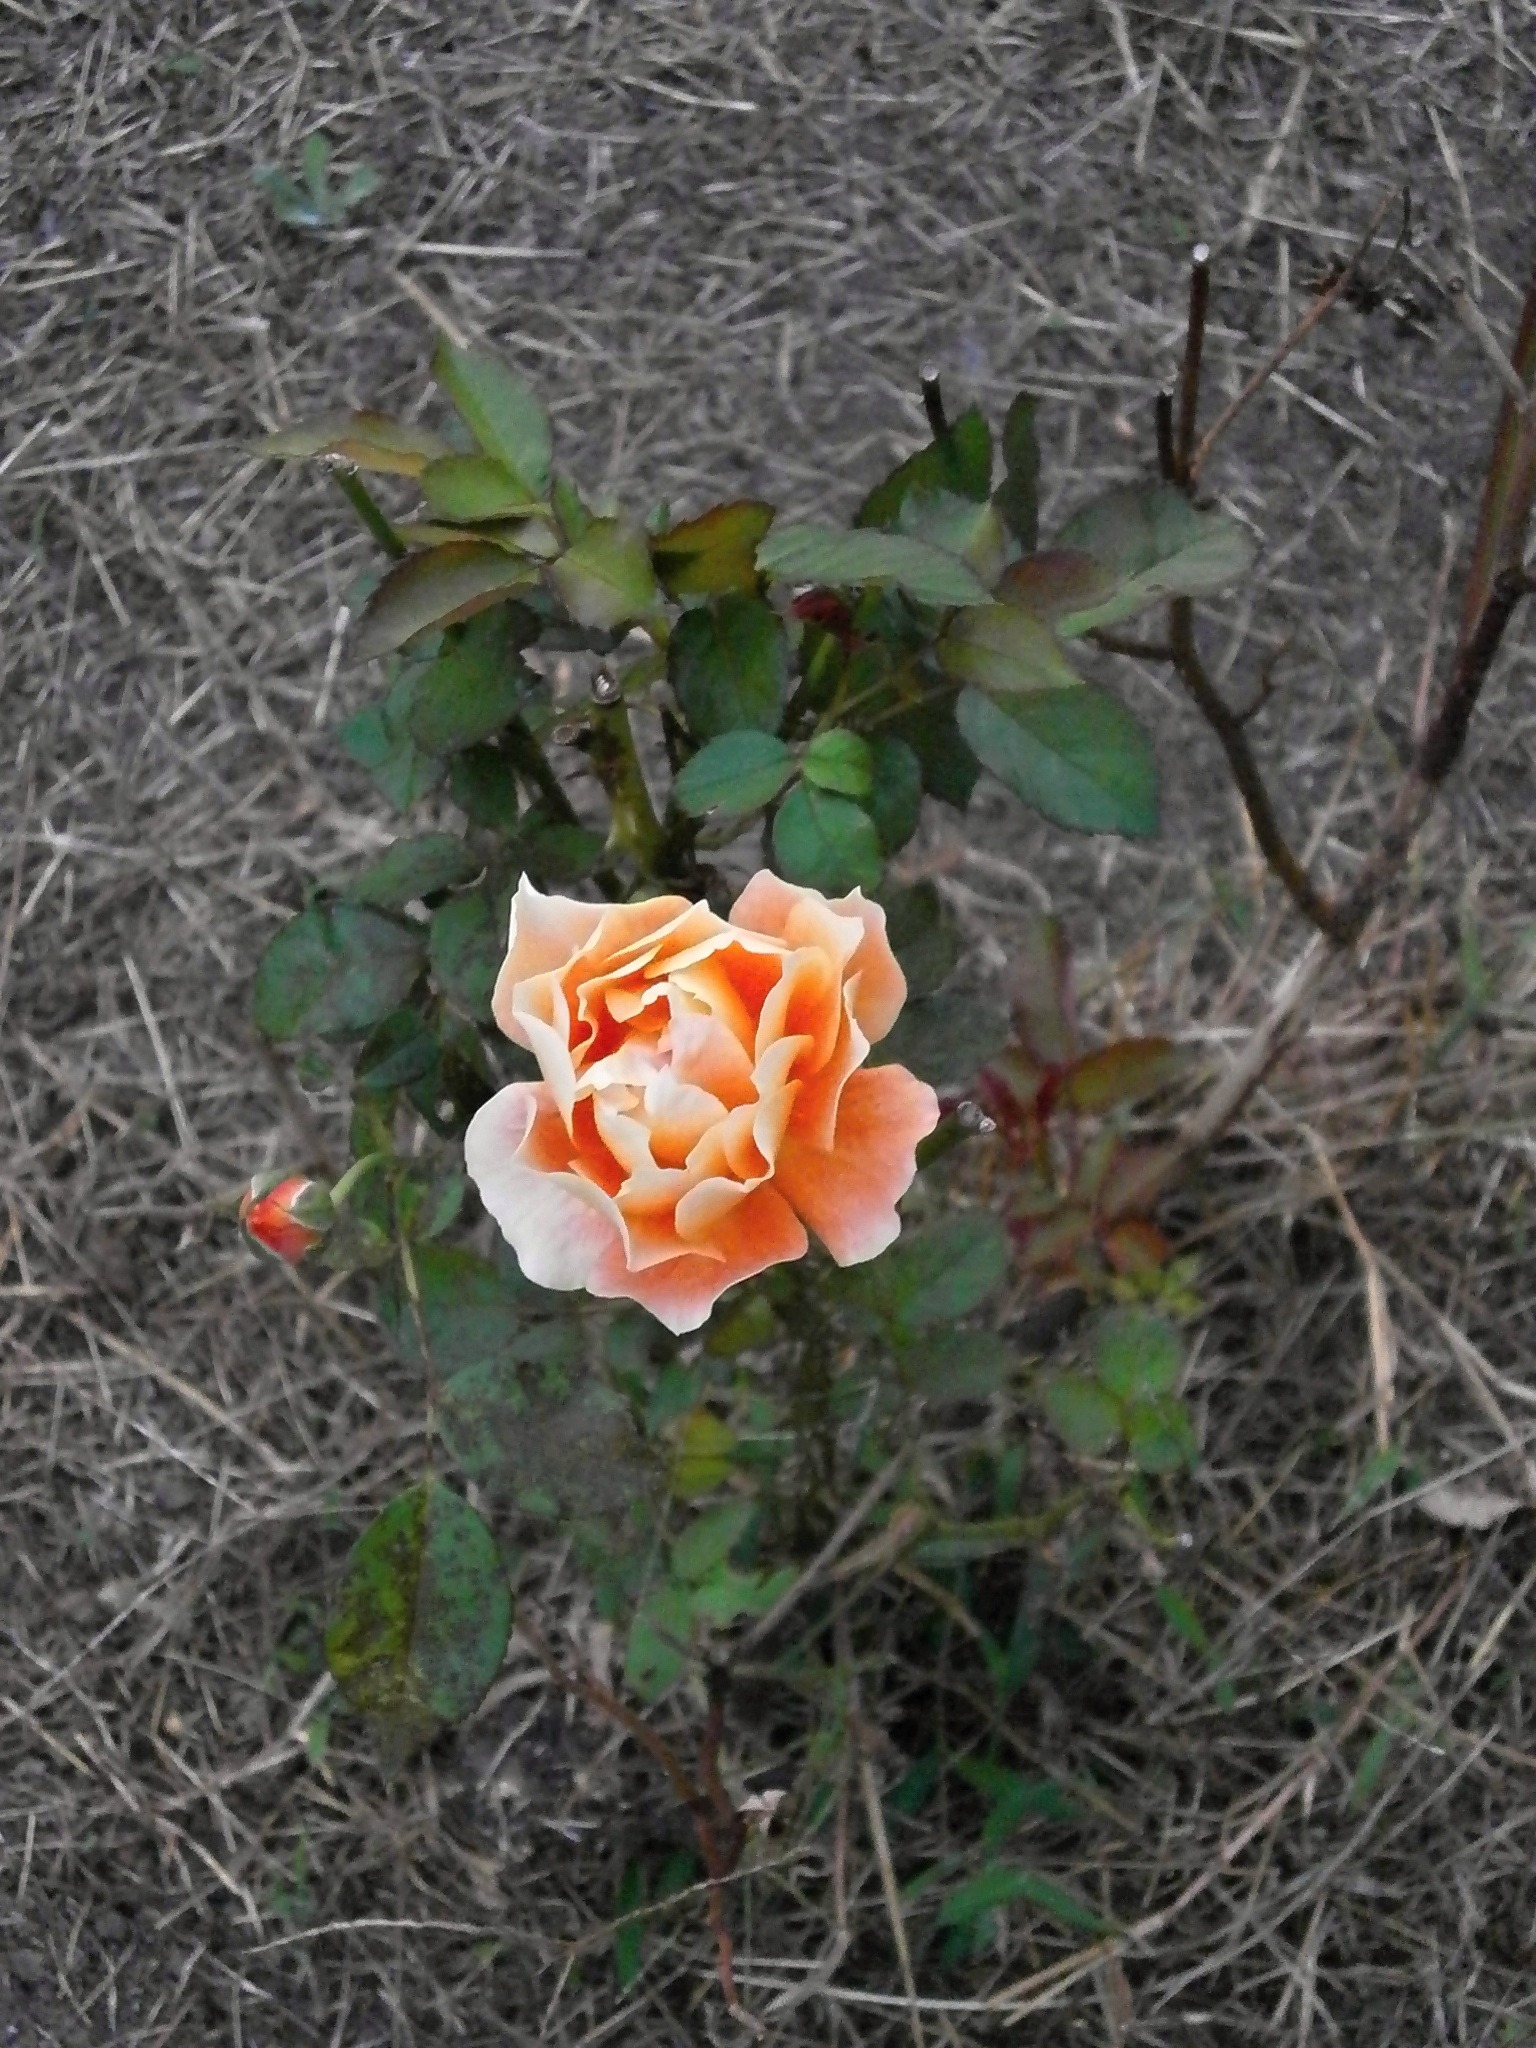
plant, leaf, flower, rose, botany, flora, wildflower, shrub, rose garden, flowering plant, garden roses, rose family, orange blossom, land plant